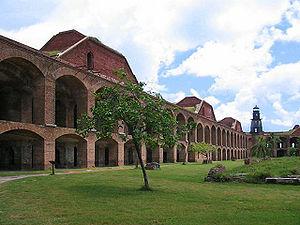
Situé au cœur des îles de Dry Tortugas, dans l’archipel des Keys, en Floride, le fort Jefferson est une imposante forteresse côtière inachevée composée de plus de 16 millions de briques. C’est la plus importante construction en maçonnerie du continent américain. Il occupe la quasi-totalité de Garden Key.